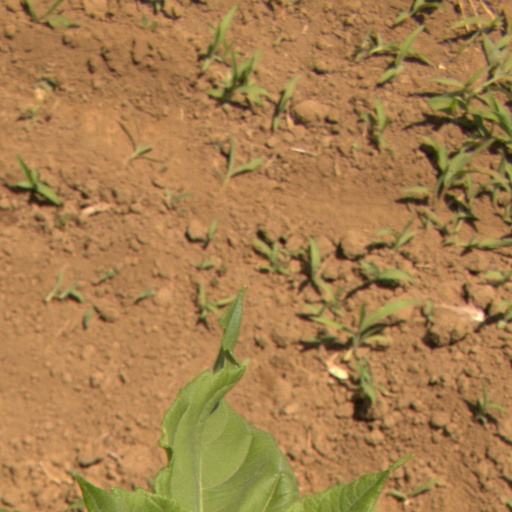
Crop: Jerusalem artichoke